Tim Mahoney

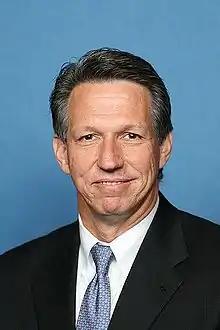
Freshman congressional portrait of Tim Mahoney

Mahoney was generally considered to be a moderate Democrat, and he considered himself to be a conservative Democrat. His positions are described below: